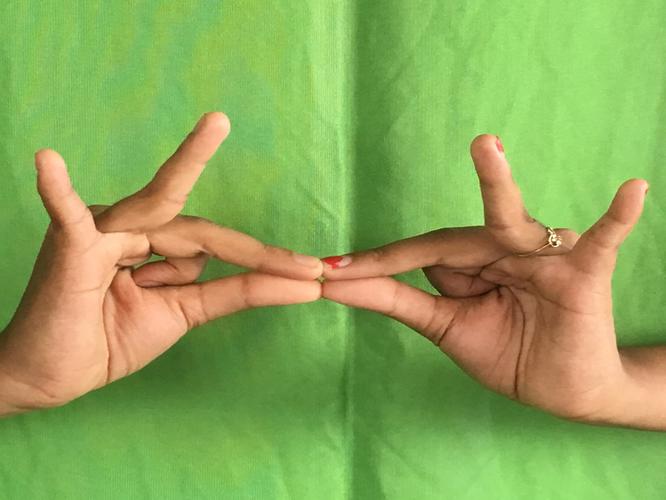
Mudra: Sakata
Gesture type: double_hand